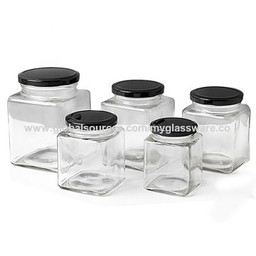
Label: glass